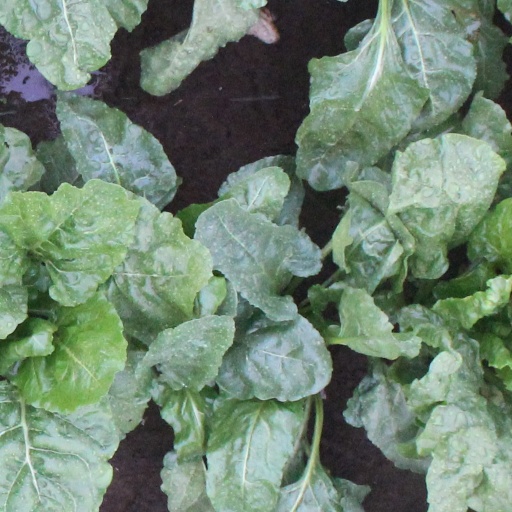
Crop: sugar beet